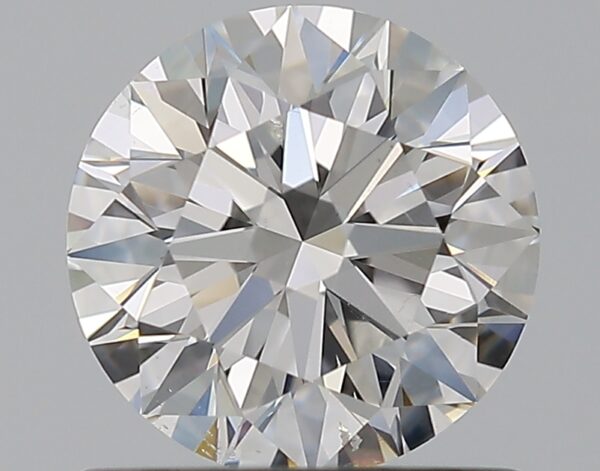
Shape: round
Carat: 0.9
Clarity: SI1
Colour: E
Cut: EX
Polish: EX
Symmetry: EX
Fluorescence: N
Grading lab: GIA
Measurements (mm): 6.14 x 6.18 x 3.83